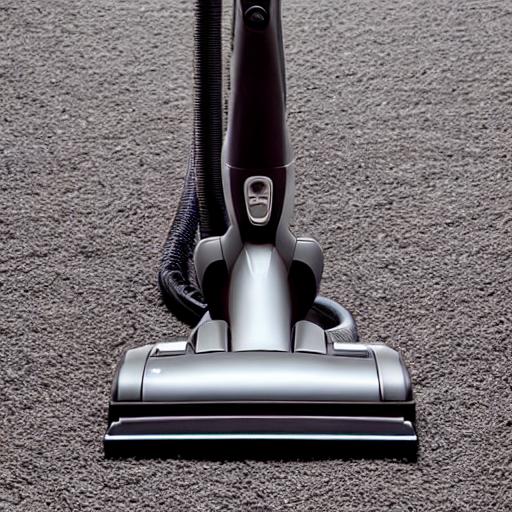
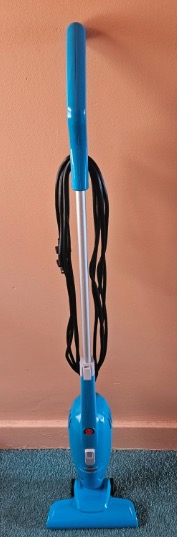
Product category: items_vacuum
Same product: no